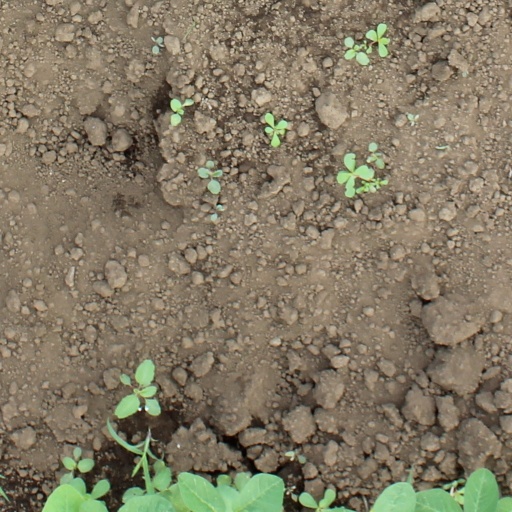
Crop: soybean